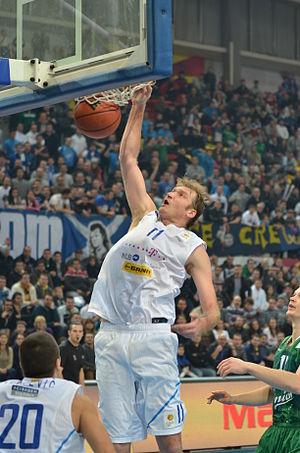
Todor Gečevski, né le 28 août 1977 à Kavadarci, dans la République socialiste de Macédoine, est un joueur macédonien de basket-ball. Il évolue au poste de pivot.